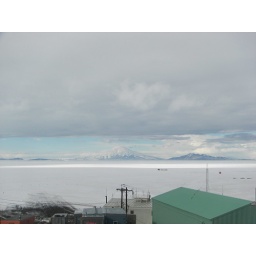
View from my office window in Crary Lab.